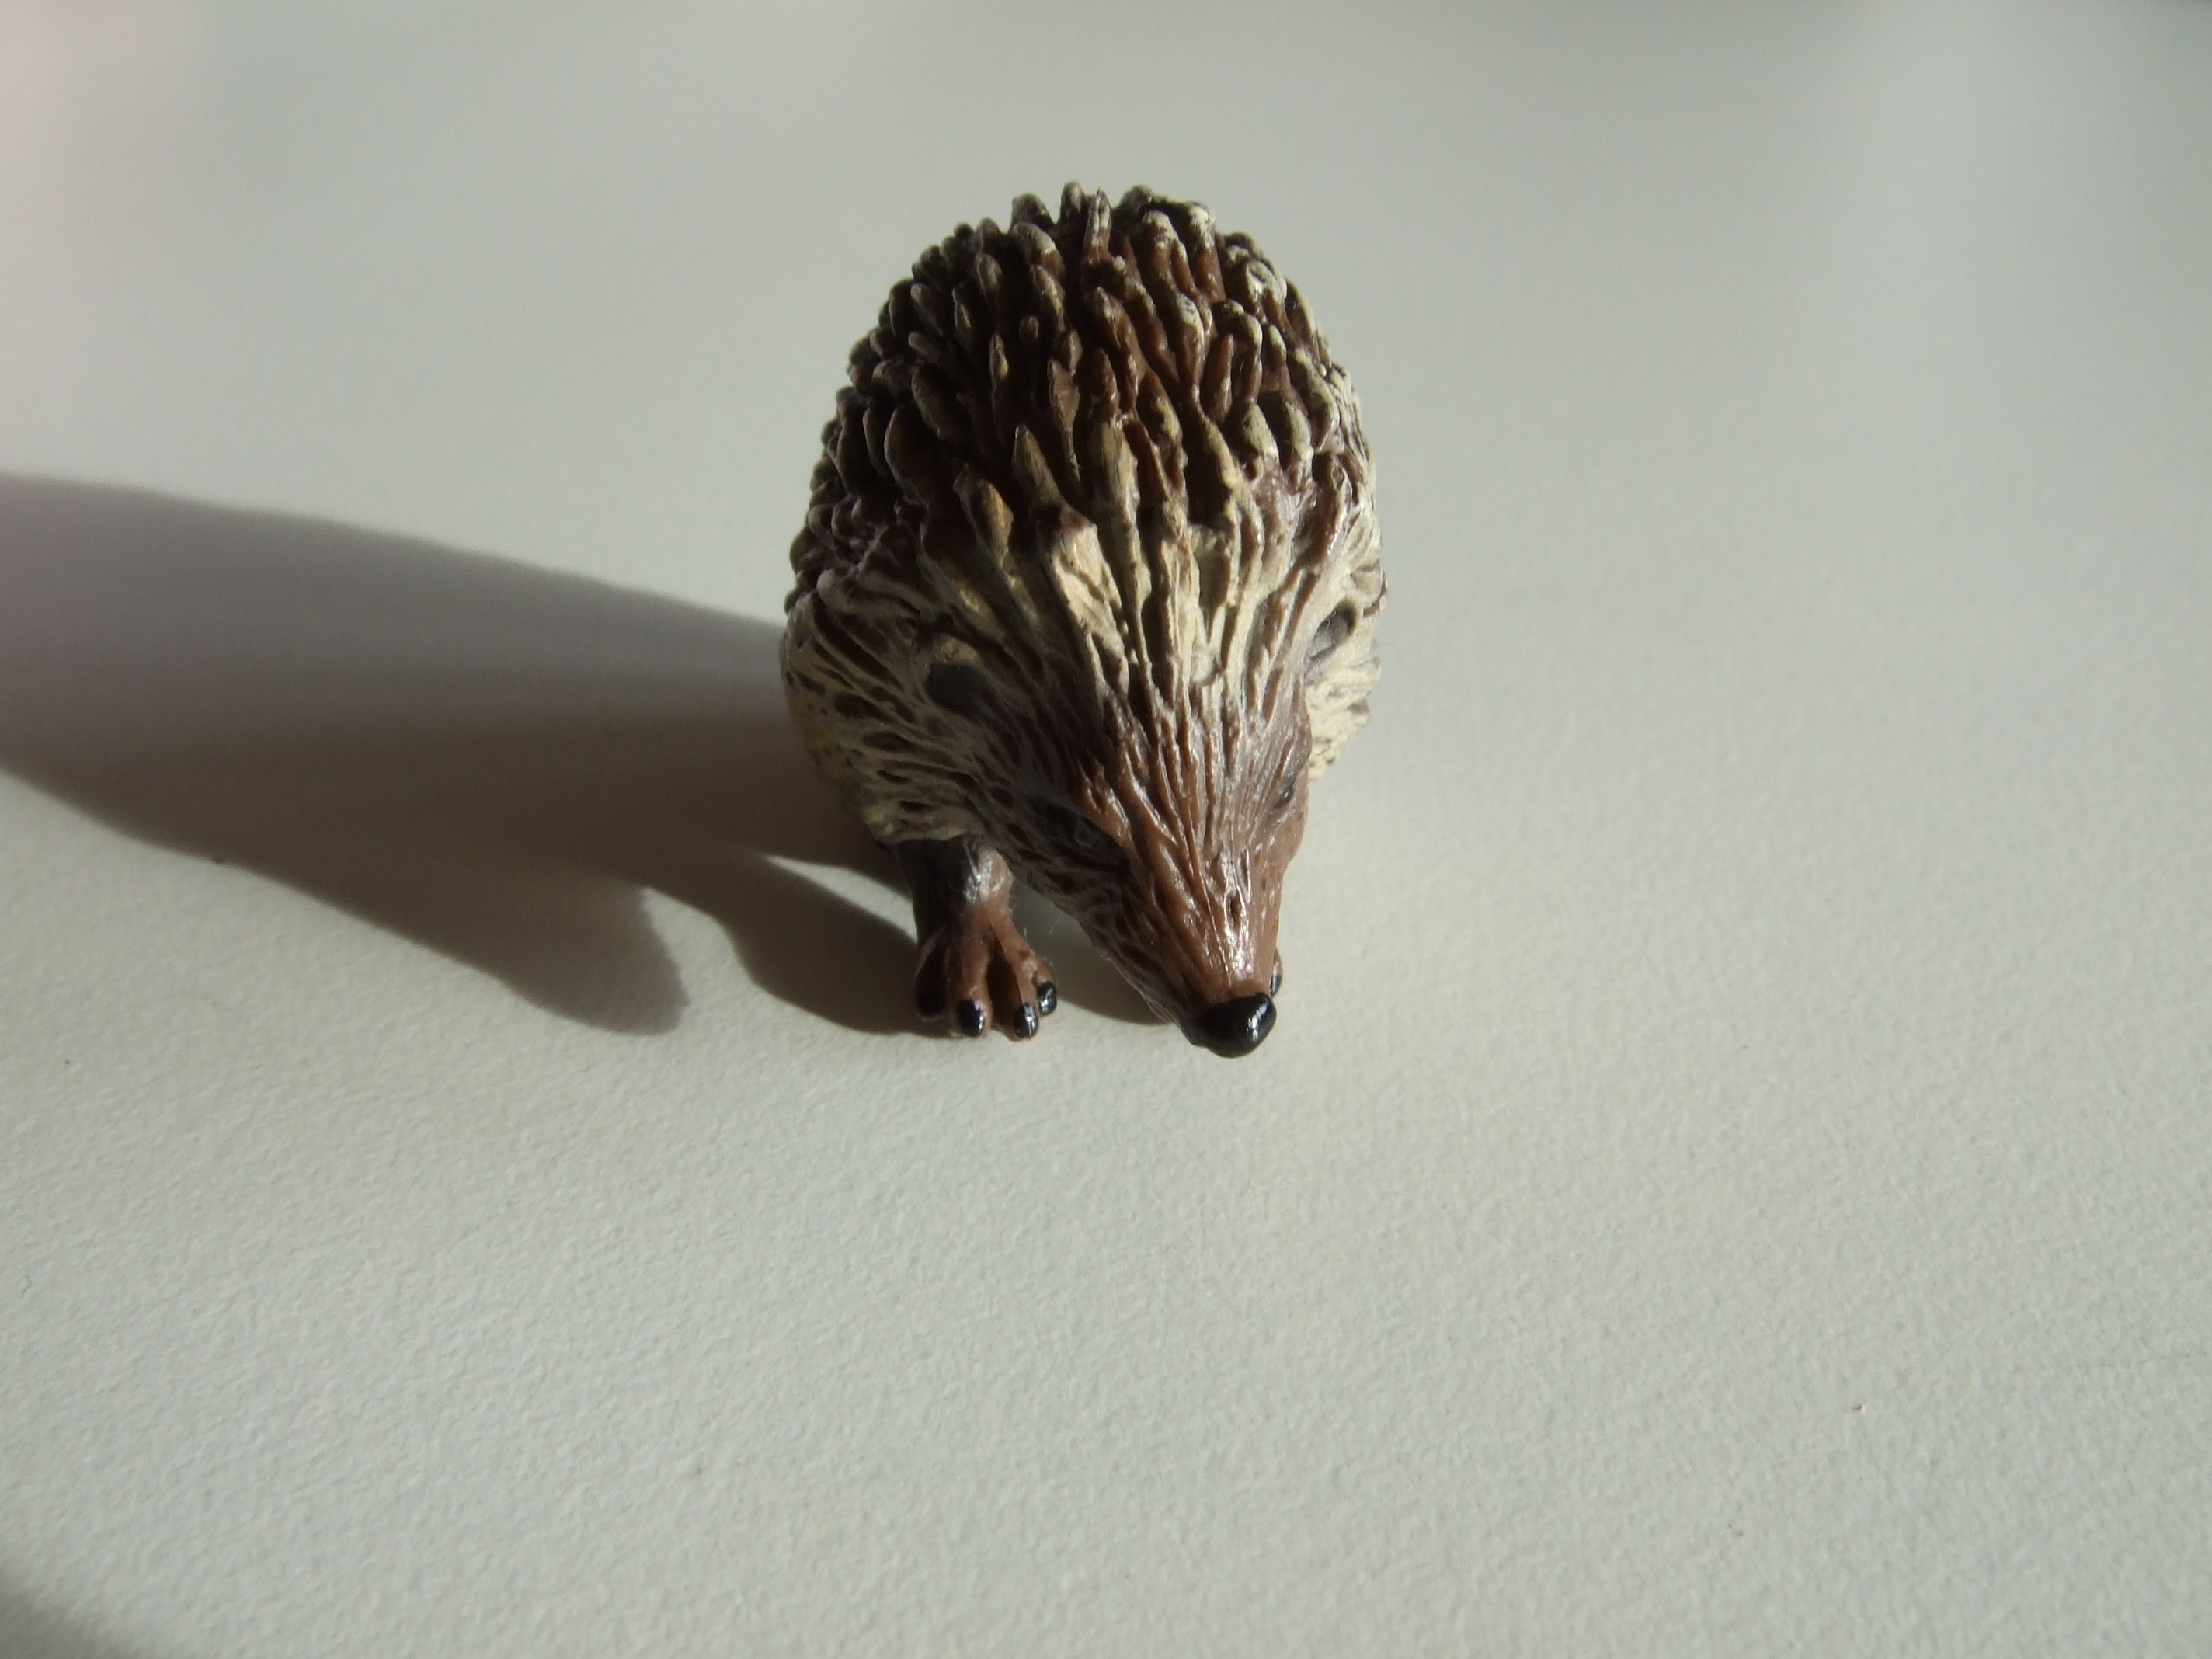
hand, nature, bird, ornament, close up, hedgehog, animals, toys, vertebrate, artificial, protection, macro photography, echidna, erinaceidae, monotreme